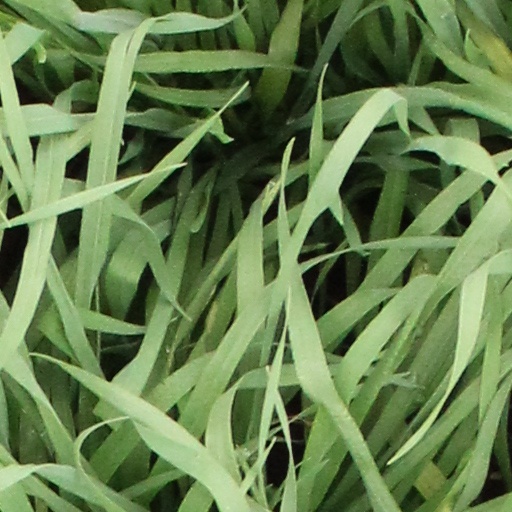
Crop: wheat